Armored Saint

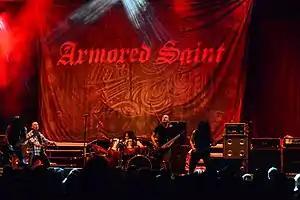
Armored Saint performing in 2015

Armored Saint is an American heavy metal band formed in Los Angeles, California in 1982. Since 1990, the band has consisted of John Bush on lead vocals, Joey Vera on bass, Jeff Duncan on guitar and the Sandoval brothers (Gonzo and Phil) on drums and guitar, respectively. Of the current lineup, Bush and Vera are the two constant members. To date, the band has released eight studio albums, one EP, two live albums and one compilation album.